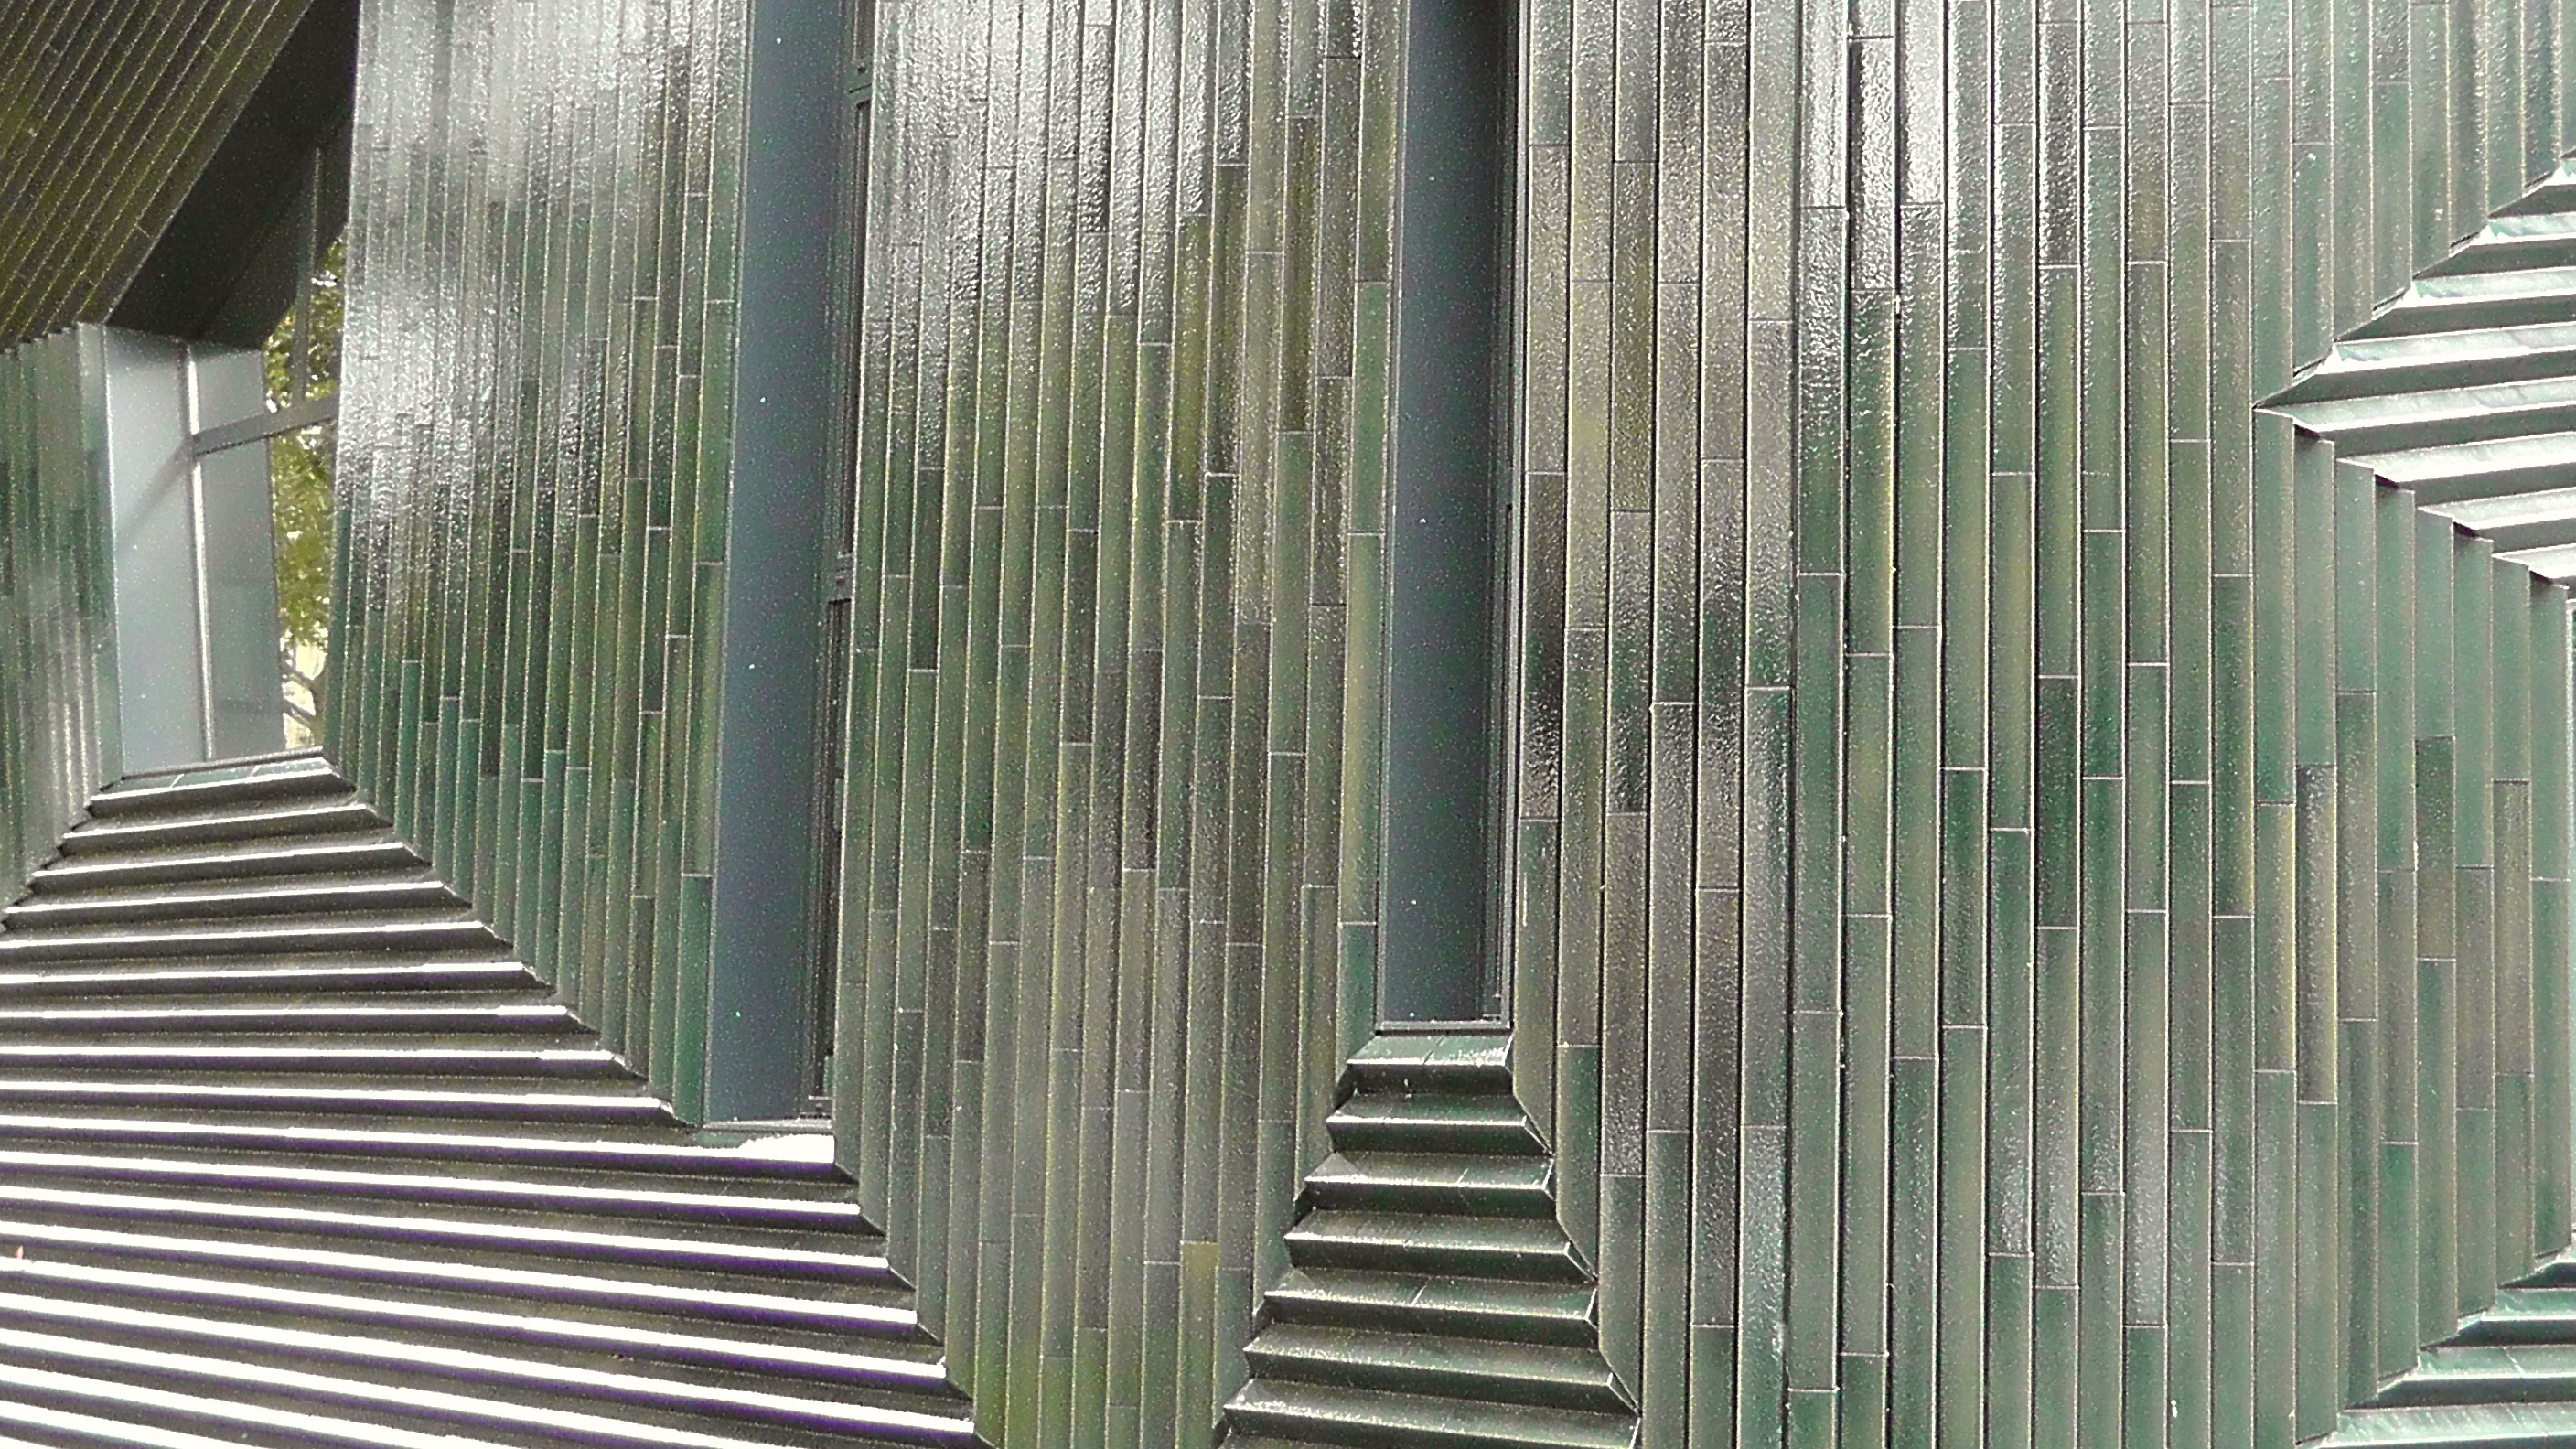
architecture, wood, building, skyscraper, wall, line, curtain, facade, material, interior design, art, design, bamboo, modern art, abstract art, window covering, window treatment